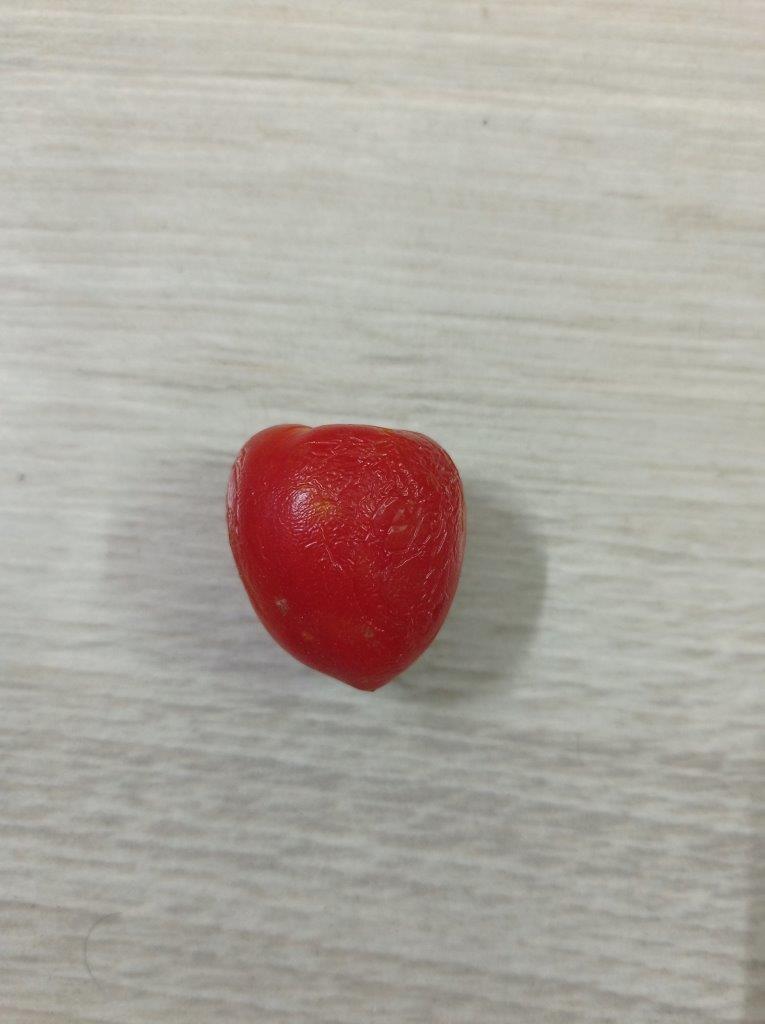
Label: Rotten